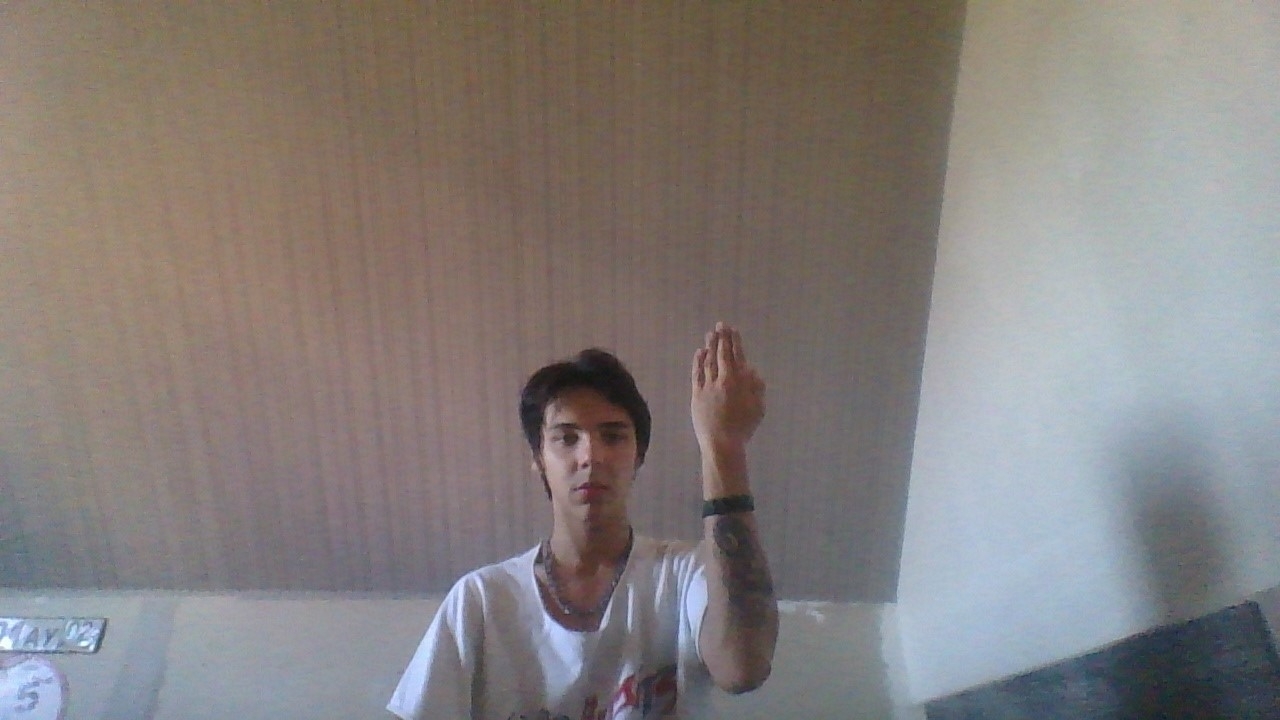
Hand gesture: stop_inverted